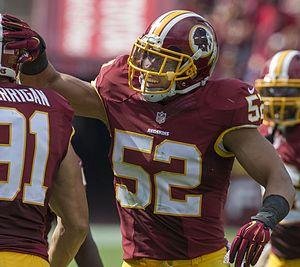
Keenan LeEdward Robinson est un joueur de football américain qui a évolué au poste de linebacker chez les Redskins de Washington et les Giants de New York en National Football League. Il avait été sélectionne lors du 4ᵉ tour de la draft 2012 de la NFL par les Redskins de Washington.